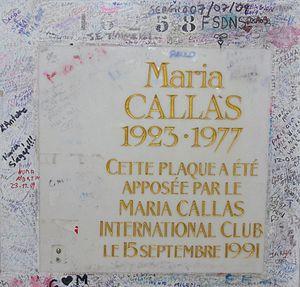
Le crématorium-columbarium du Père-Lachaise est un ensemble architectural composé du premier crématorium de France, et d'un columbarium. L'édifice du XIXᵉ siècle construit par l'architecte Jean Camille Formigé est situé à l'intérieur du cimetière du Père-Lachaise. Il est inscrit au titre des monuments historiques depuis 1995.